Sara Ward Conley

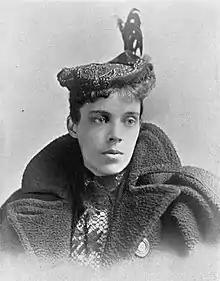
Sara Ward Conley, from an 1896 publication.

Sara Ward Conley (December 21, 1859 – May 6, 1944) was an American artist from Nashville, Tennessee.